Haunting of Winchester House

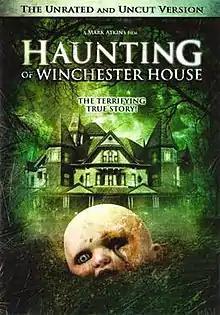
DVD cover

Haunting of Winchester House is a 2009 supernatural horror film produced by The Asylum. The story revolves around a family that moves in as new caretakers of the Winchester Mystery House but encounter the spirits within. It utilizes a fictionalized version of the life of Sarah Winchester.